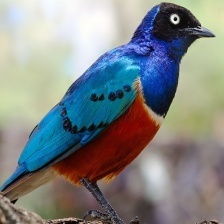
Species: SUPERB STARLING
Scientific name: LAMPROTORNIS SUPERBUS